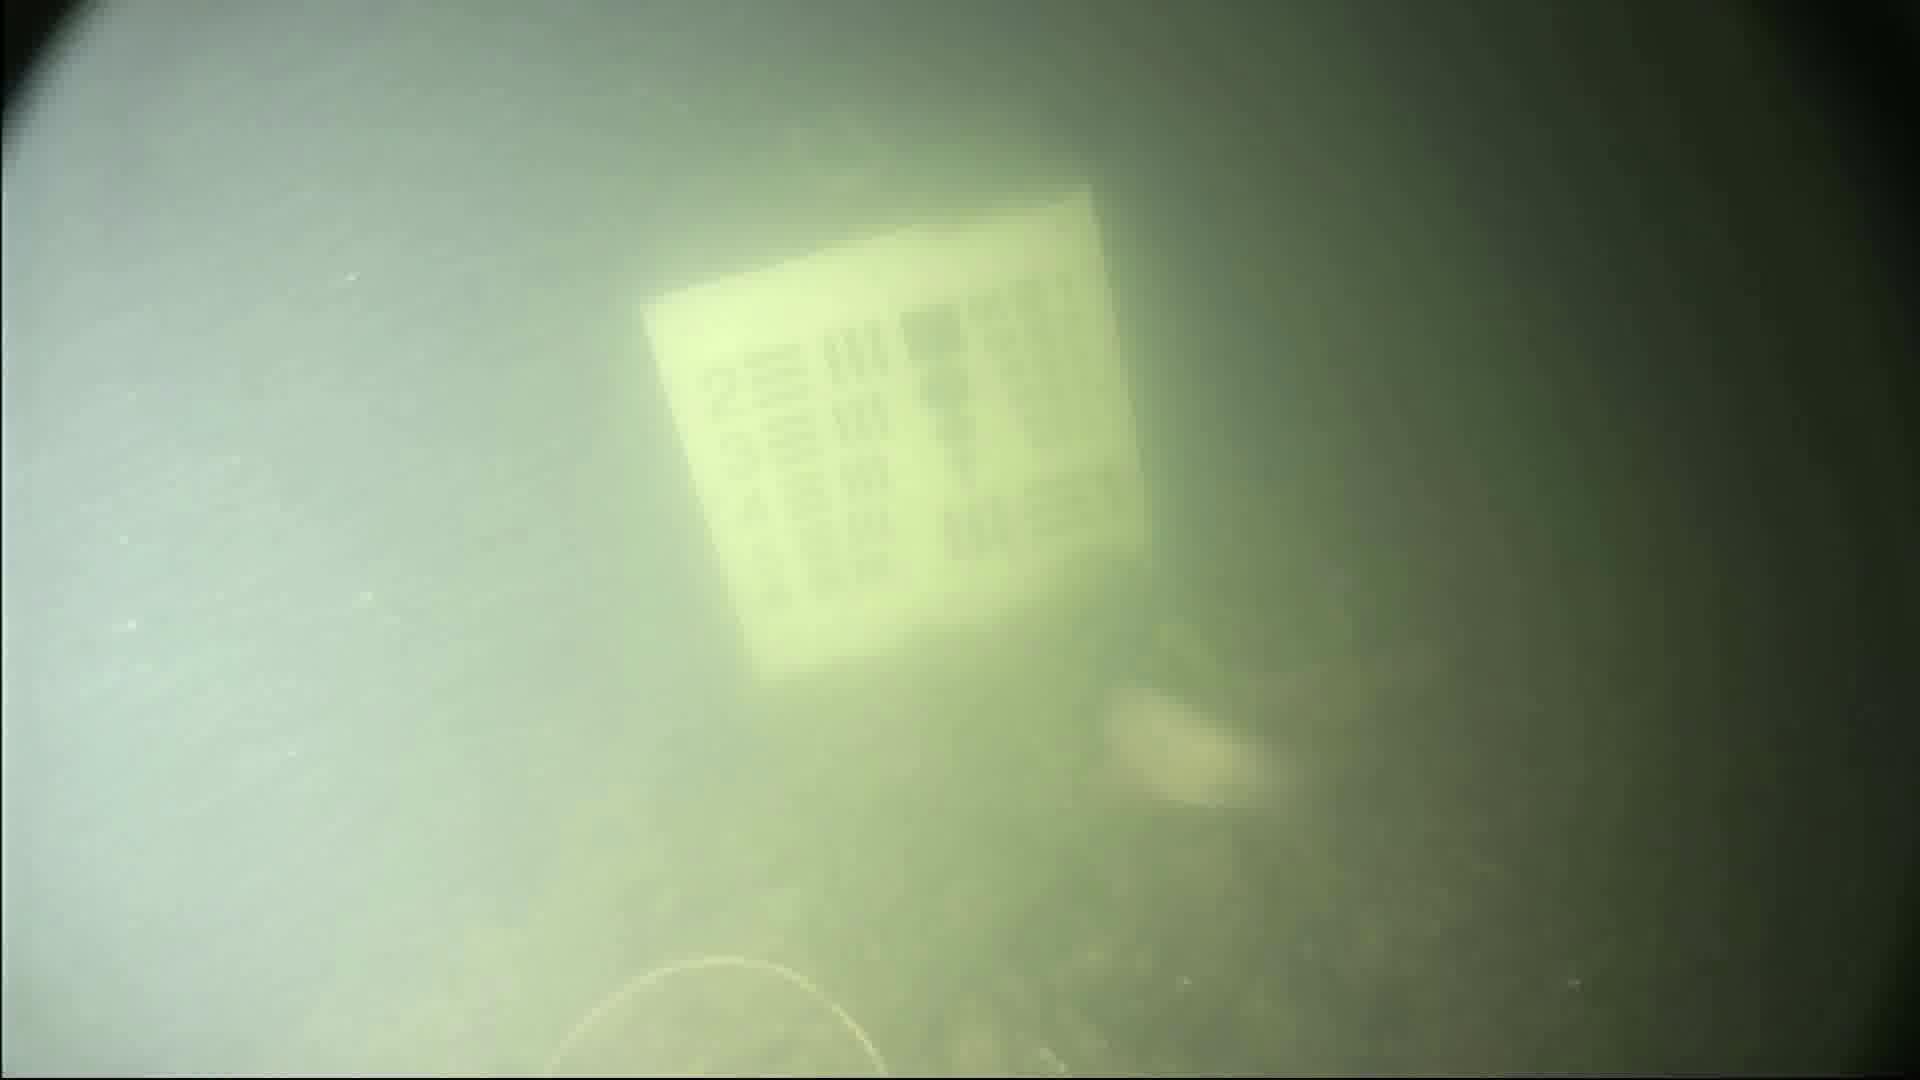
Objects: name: fish